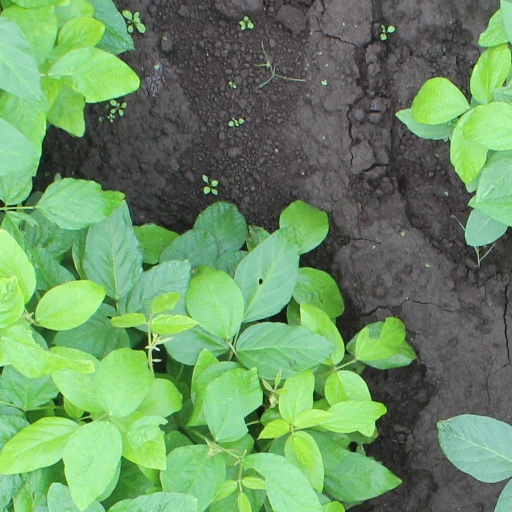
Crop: soybean